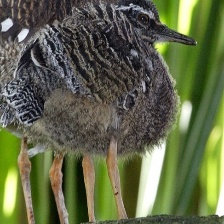
Species: SUNBITTERN
Scientific name:  EURYPYGA HELIAS